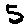
Label: 5